Vatilieu

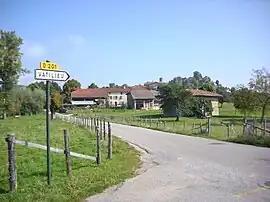
The road into Vatilieu

Vatilieu is a commune in the Isère department in southeastern France.